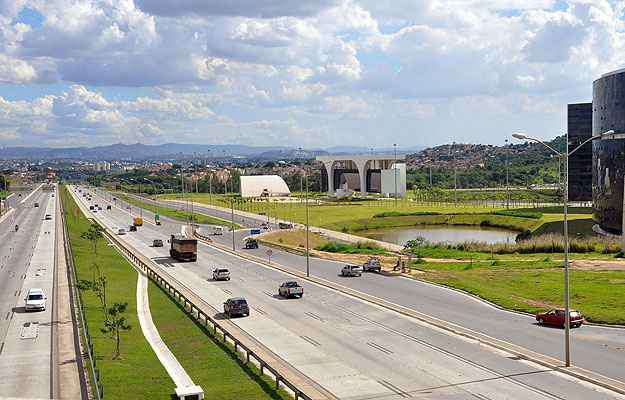
Fire: no
Smoke: no